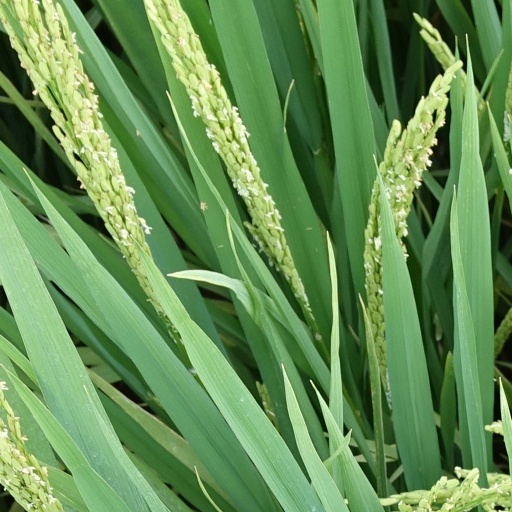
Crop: rice